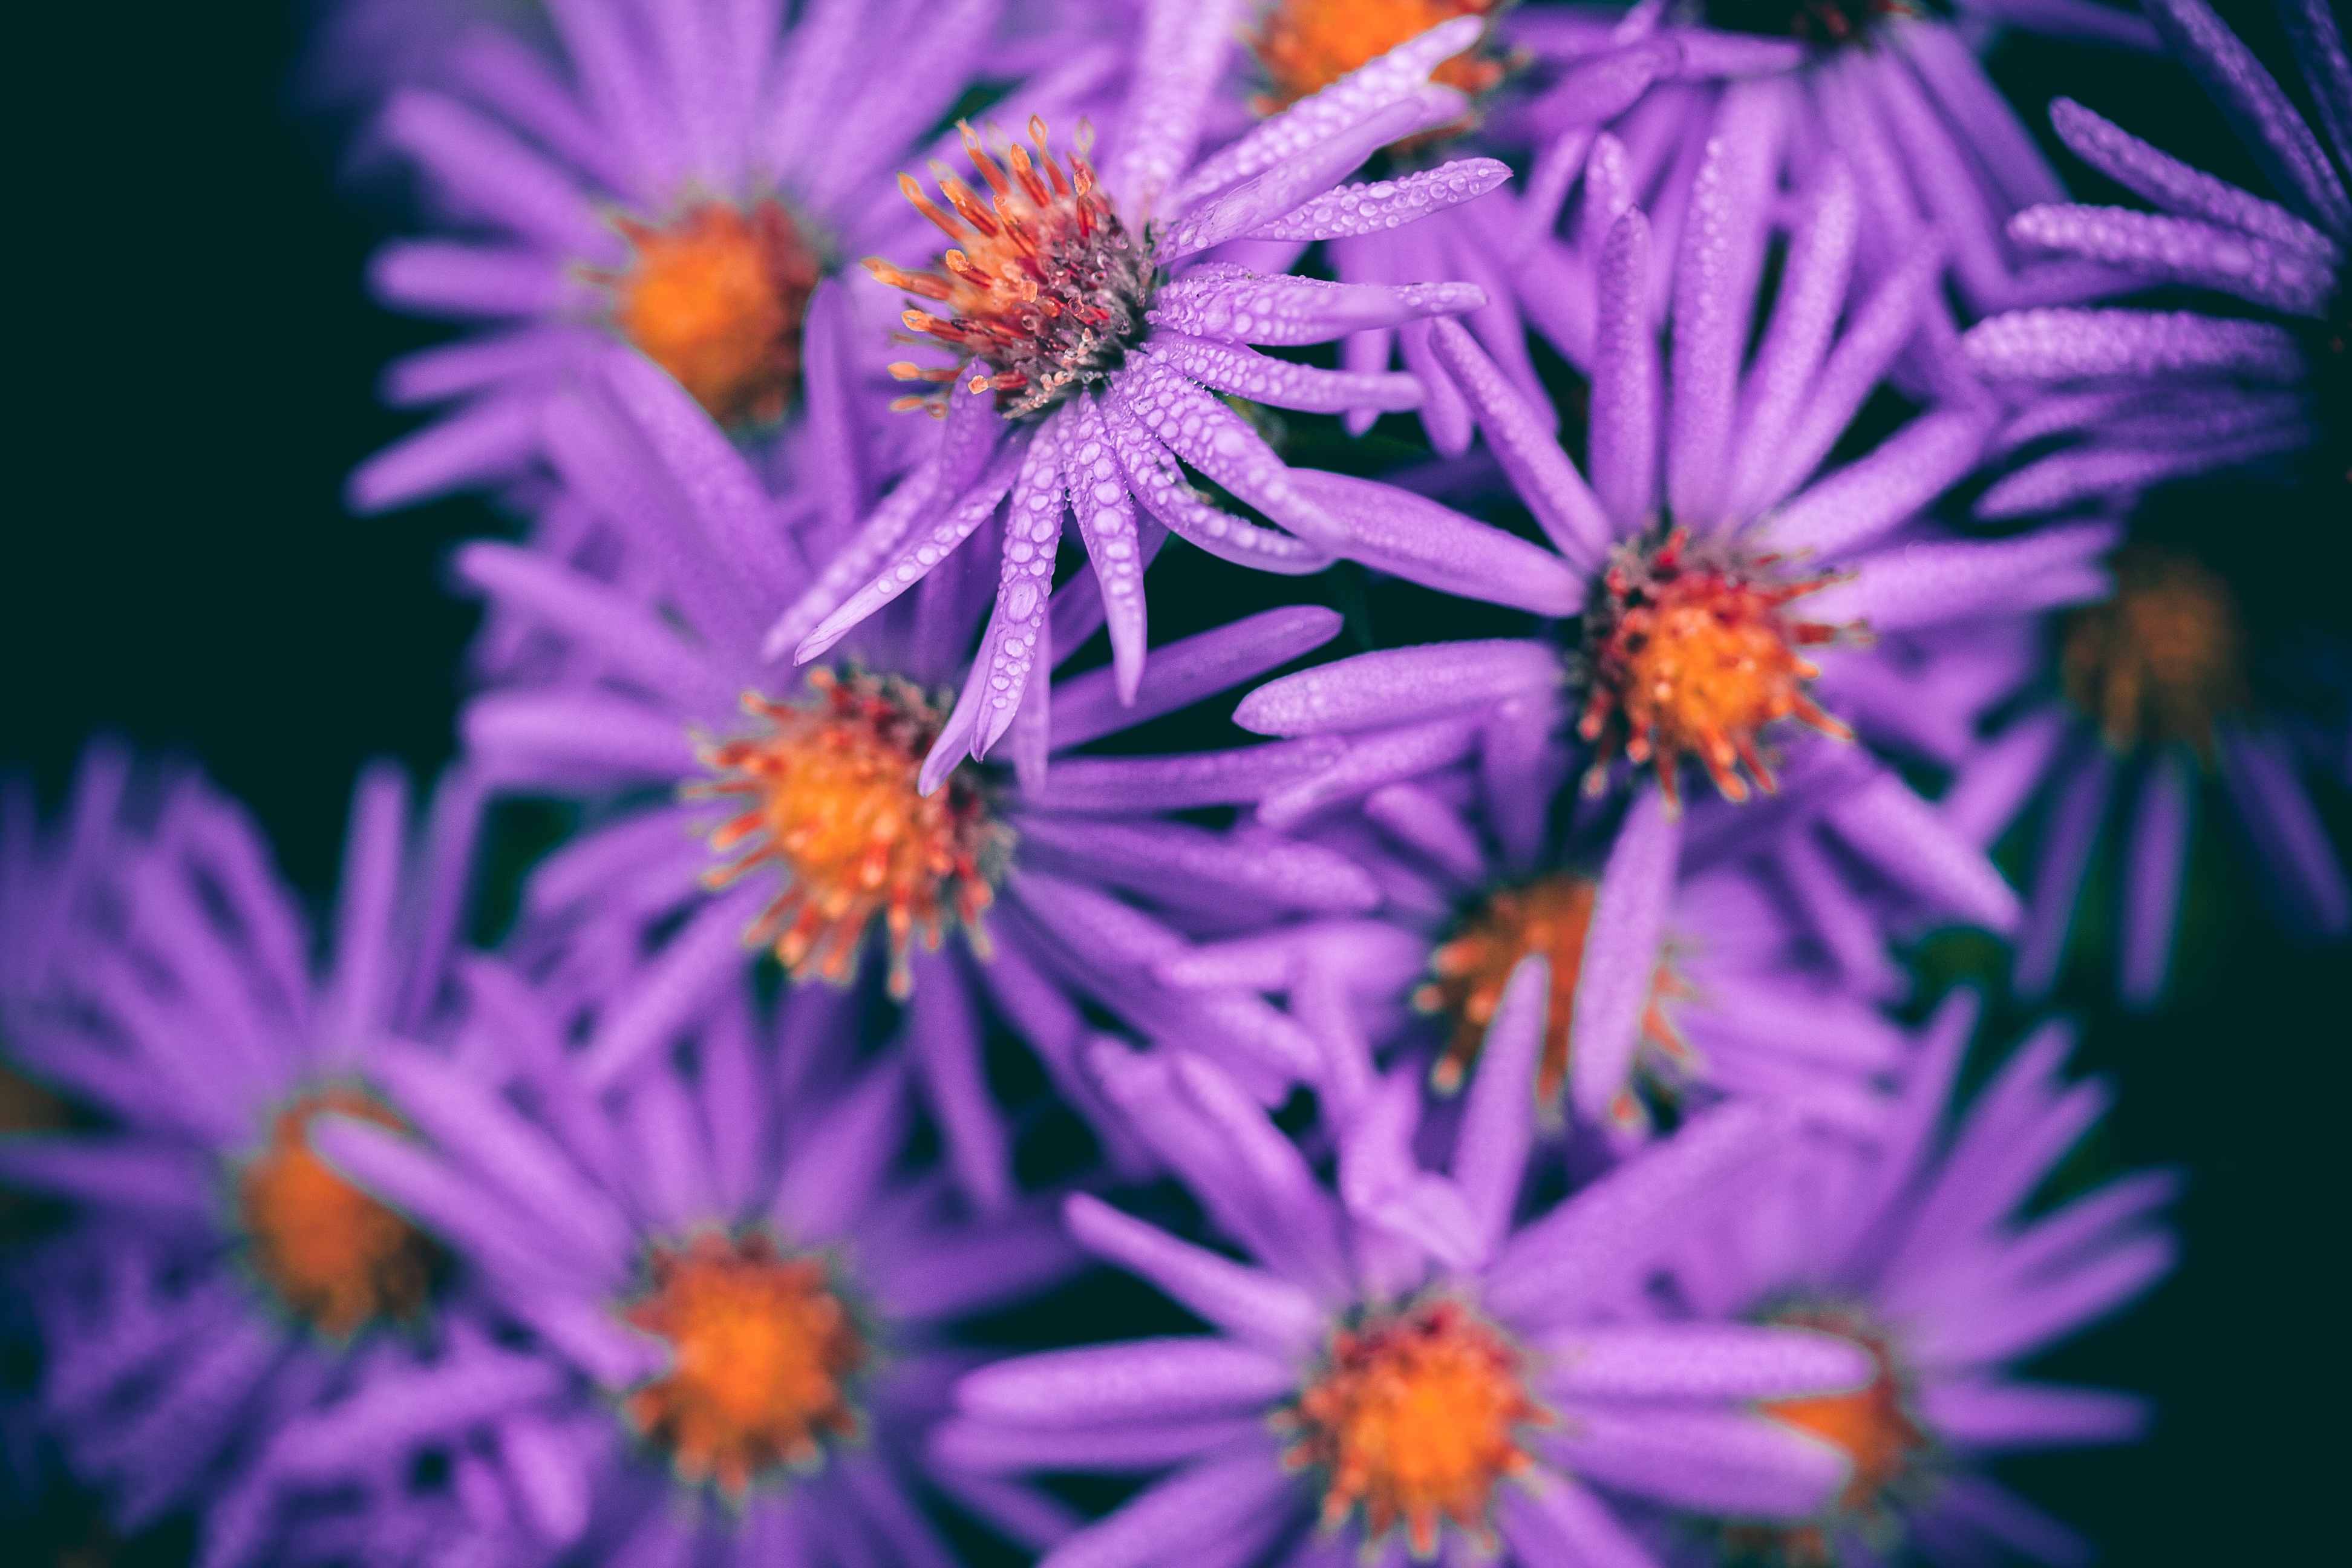
nature, blossom, plant, flower, petal, bloom, summer, floral, spring, color, macro, natural, botany, colorful, garden, pink, flora, season, botanical, wildflower, flowers, gardening, bright, aster, macro photography, flowering plant, daisy family, annual plant, land plant